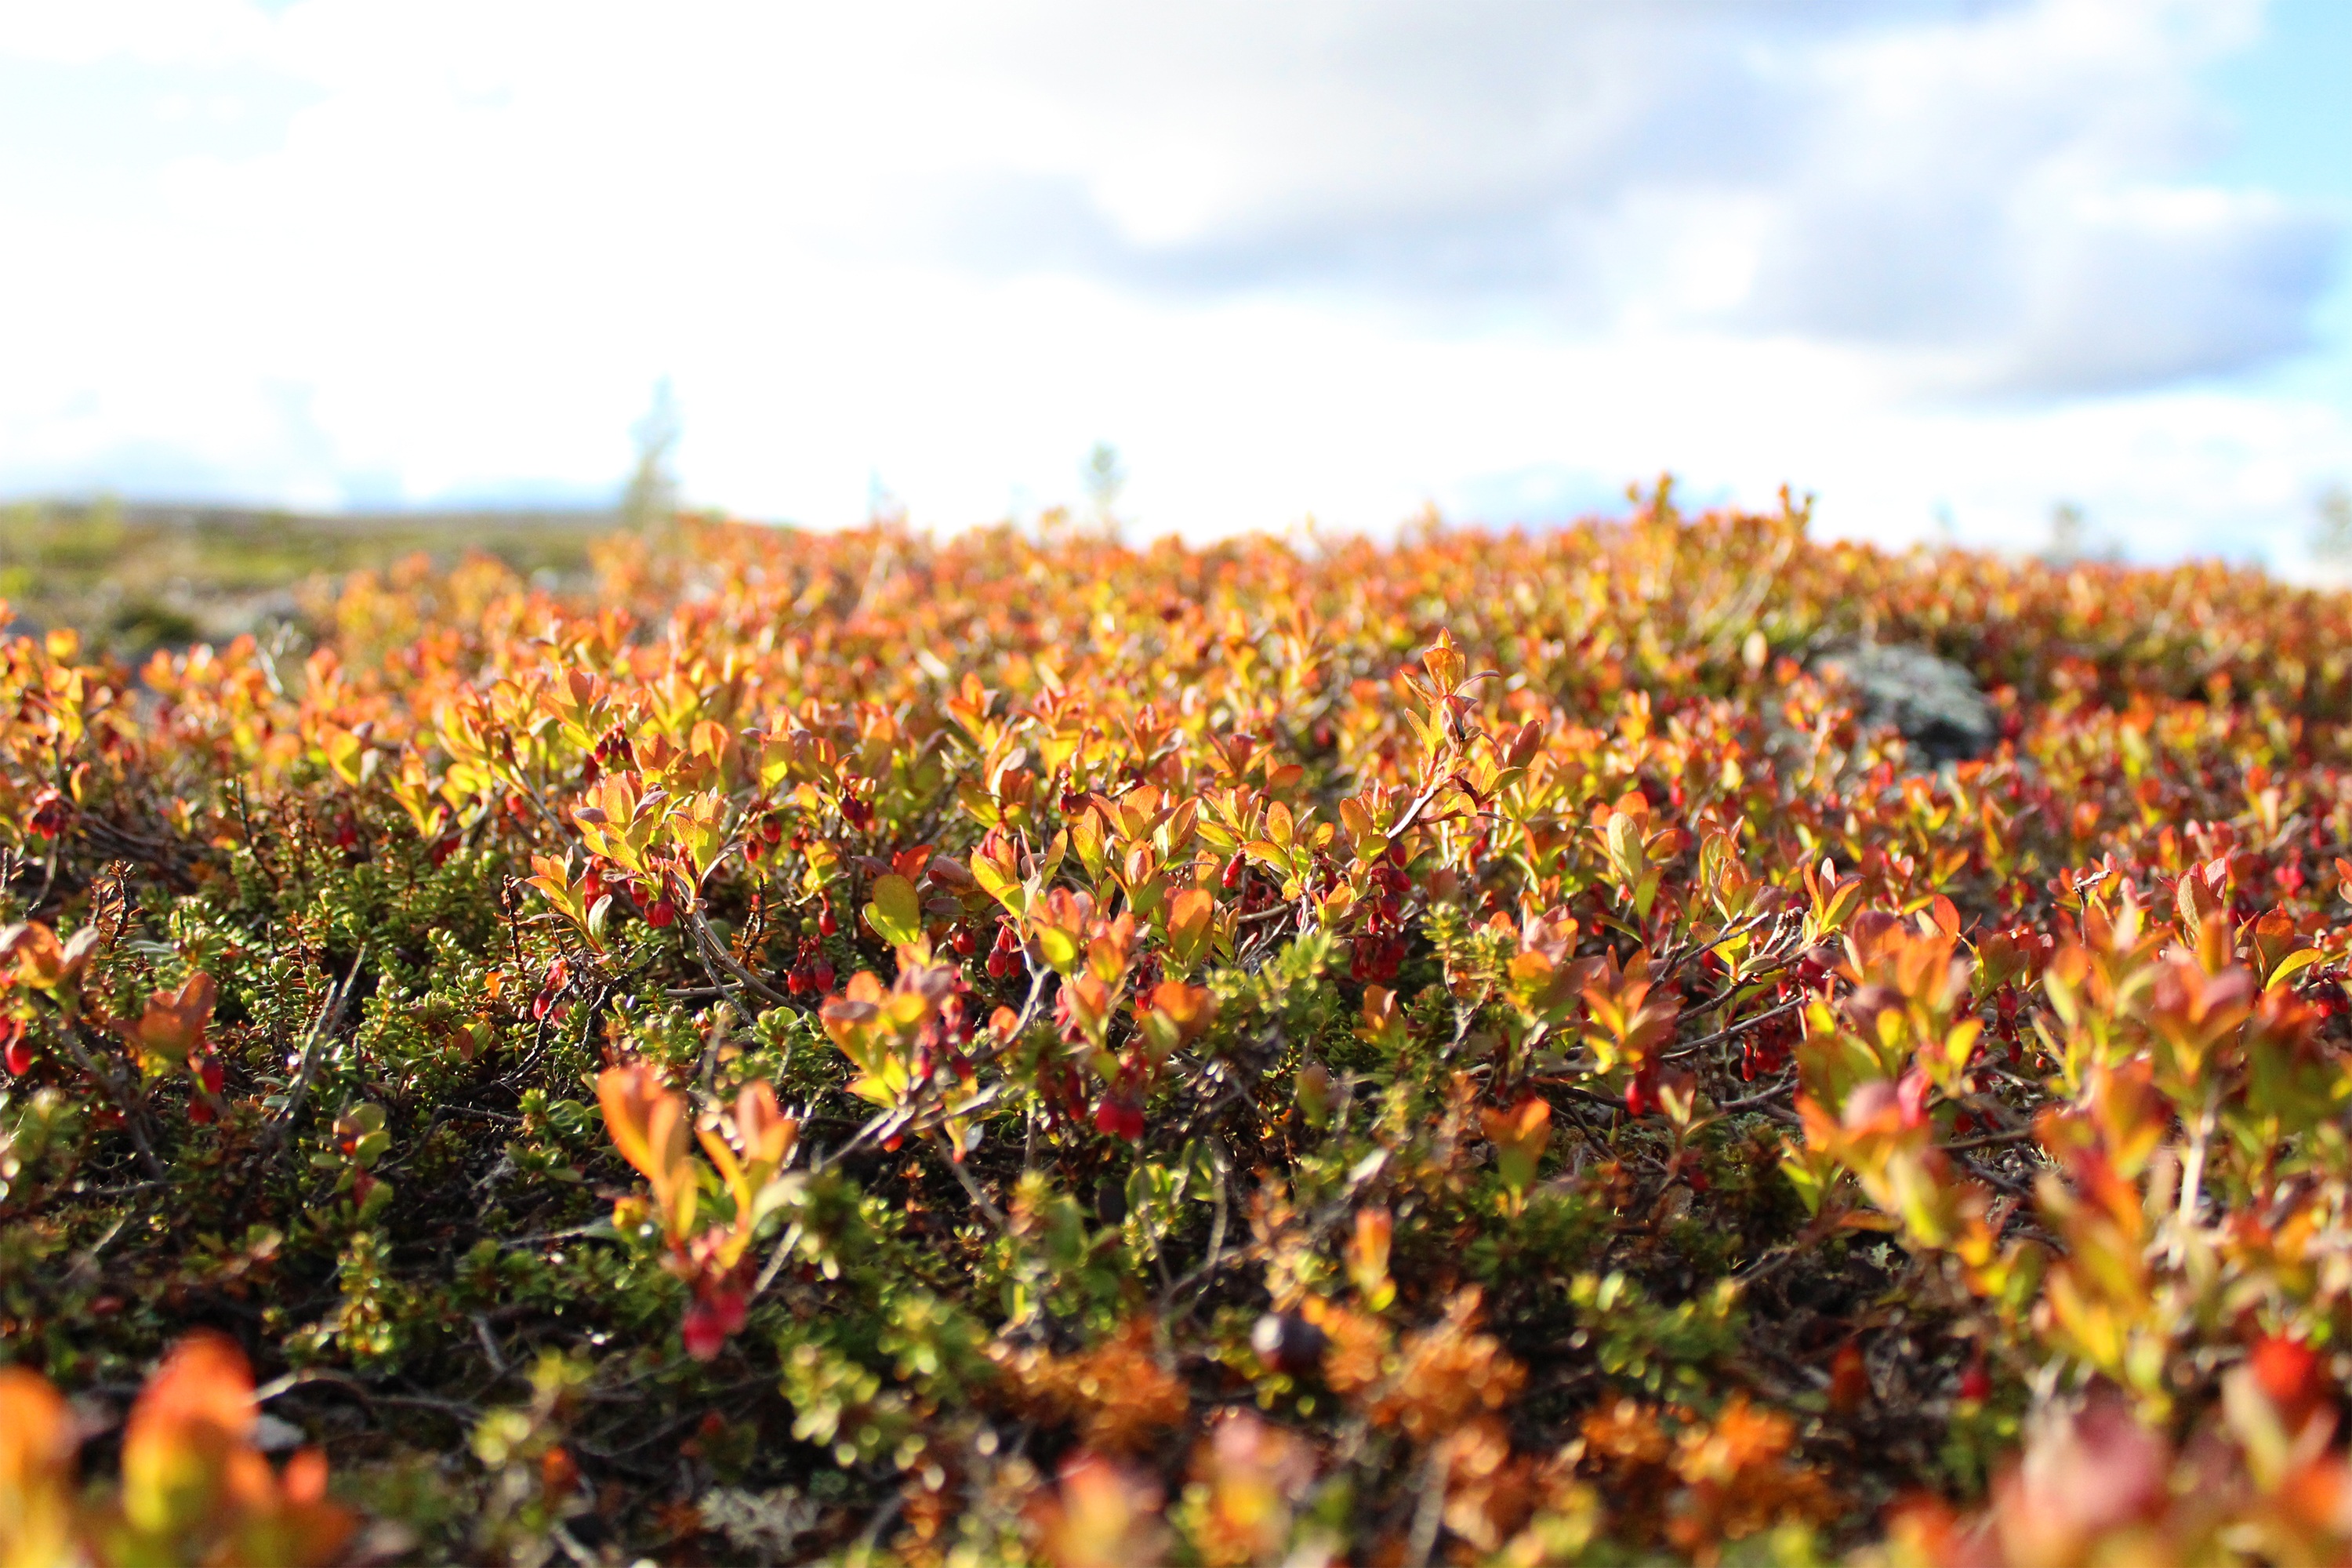
plant, field, meadow, prairie, sunlight, leaf, fall, flower, autumn, agriculture, flora, season, plants, wildflower, shrub, ecosystem, flowering plant, lingonberry, land plant